Surinder Singh (footballer)

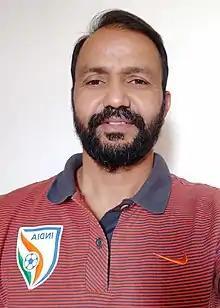
Singh in 2020

Surinder Singh (born 12 July 1973) is an Indian football coach.